Enrique Maier

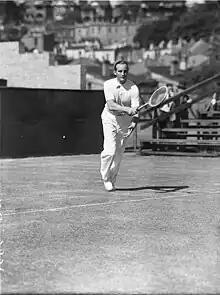
Enrique Maier in Australia

Maier became Wimbledon champion in the mixed doubles in 1932 when, partnered with Elizabeth Ryan, they defeated Harry Hopman and Josane Sigart in straight sets. He was the first Spanish male player to win a Wimbledon title. In that same year he also reached the quarterfinals of the singles championship, beating Frenchman Jean Borotra along the way, and losing to eventual champion Ellsworth Vines.